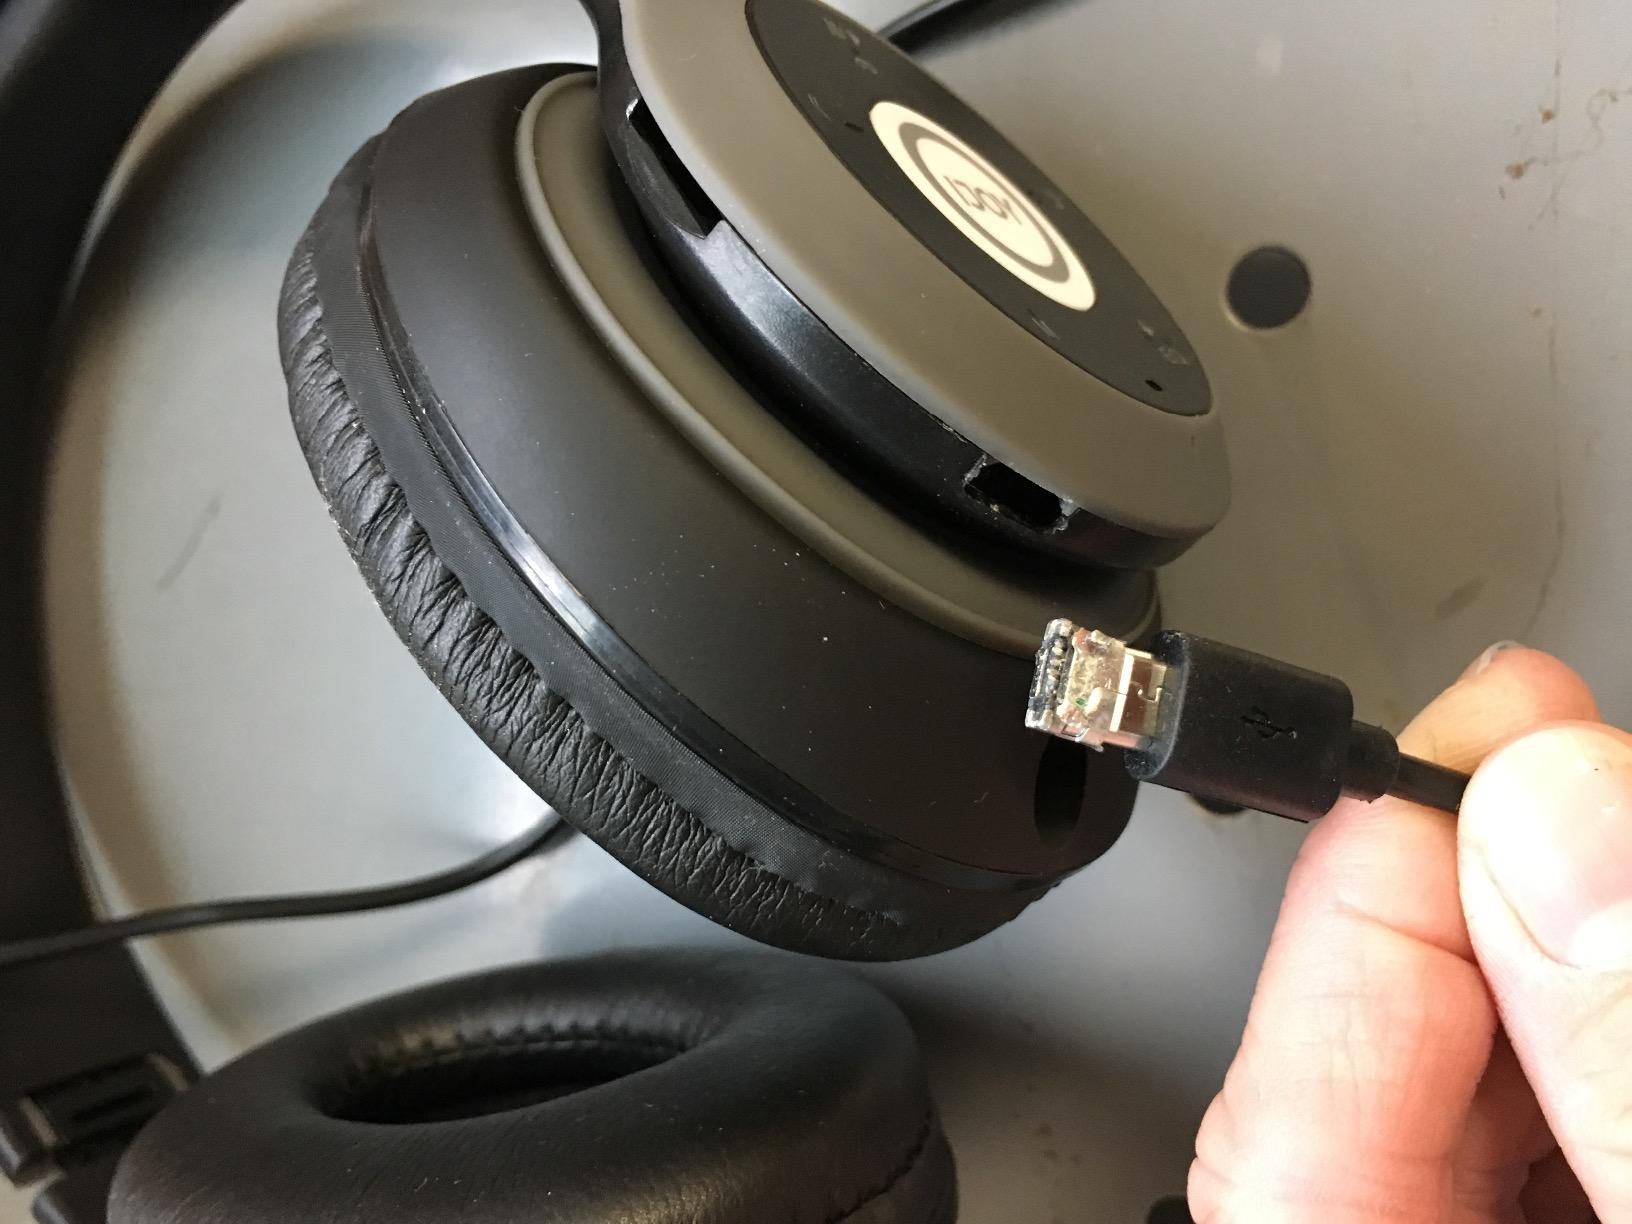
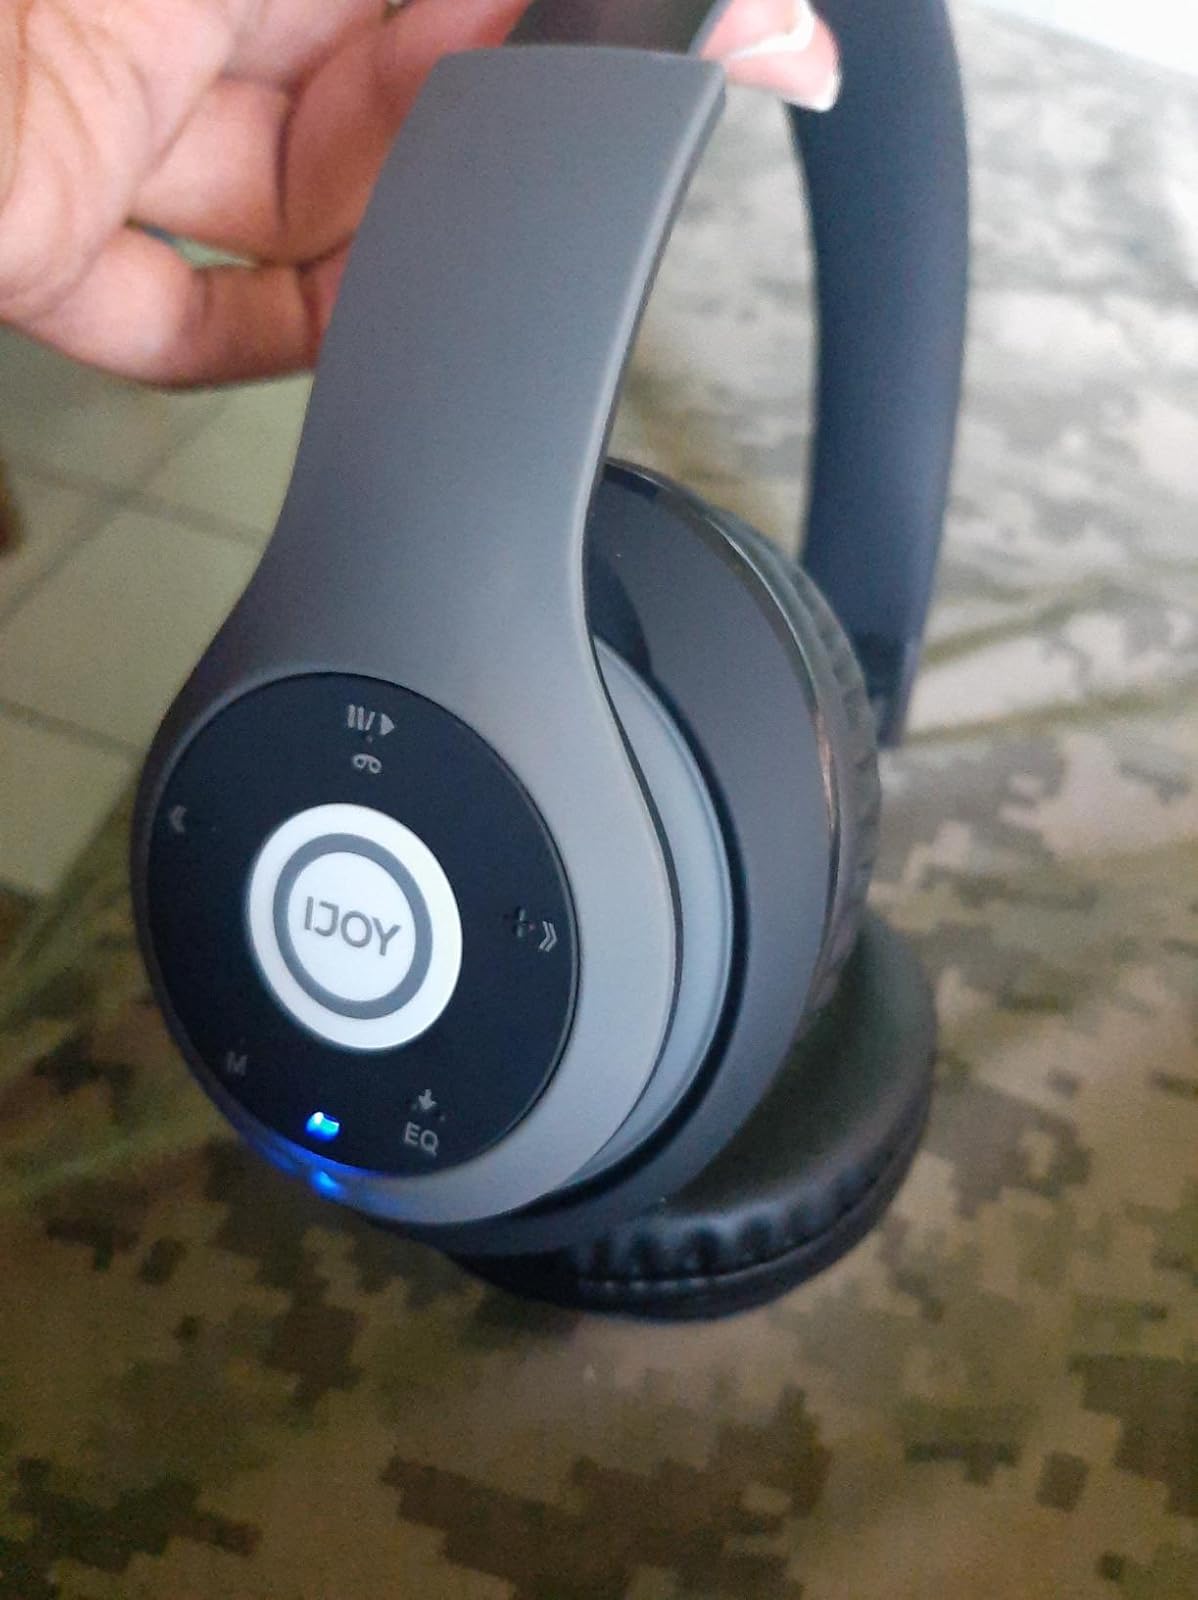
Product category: headphones
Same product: yes